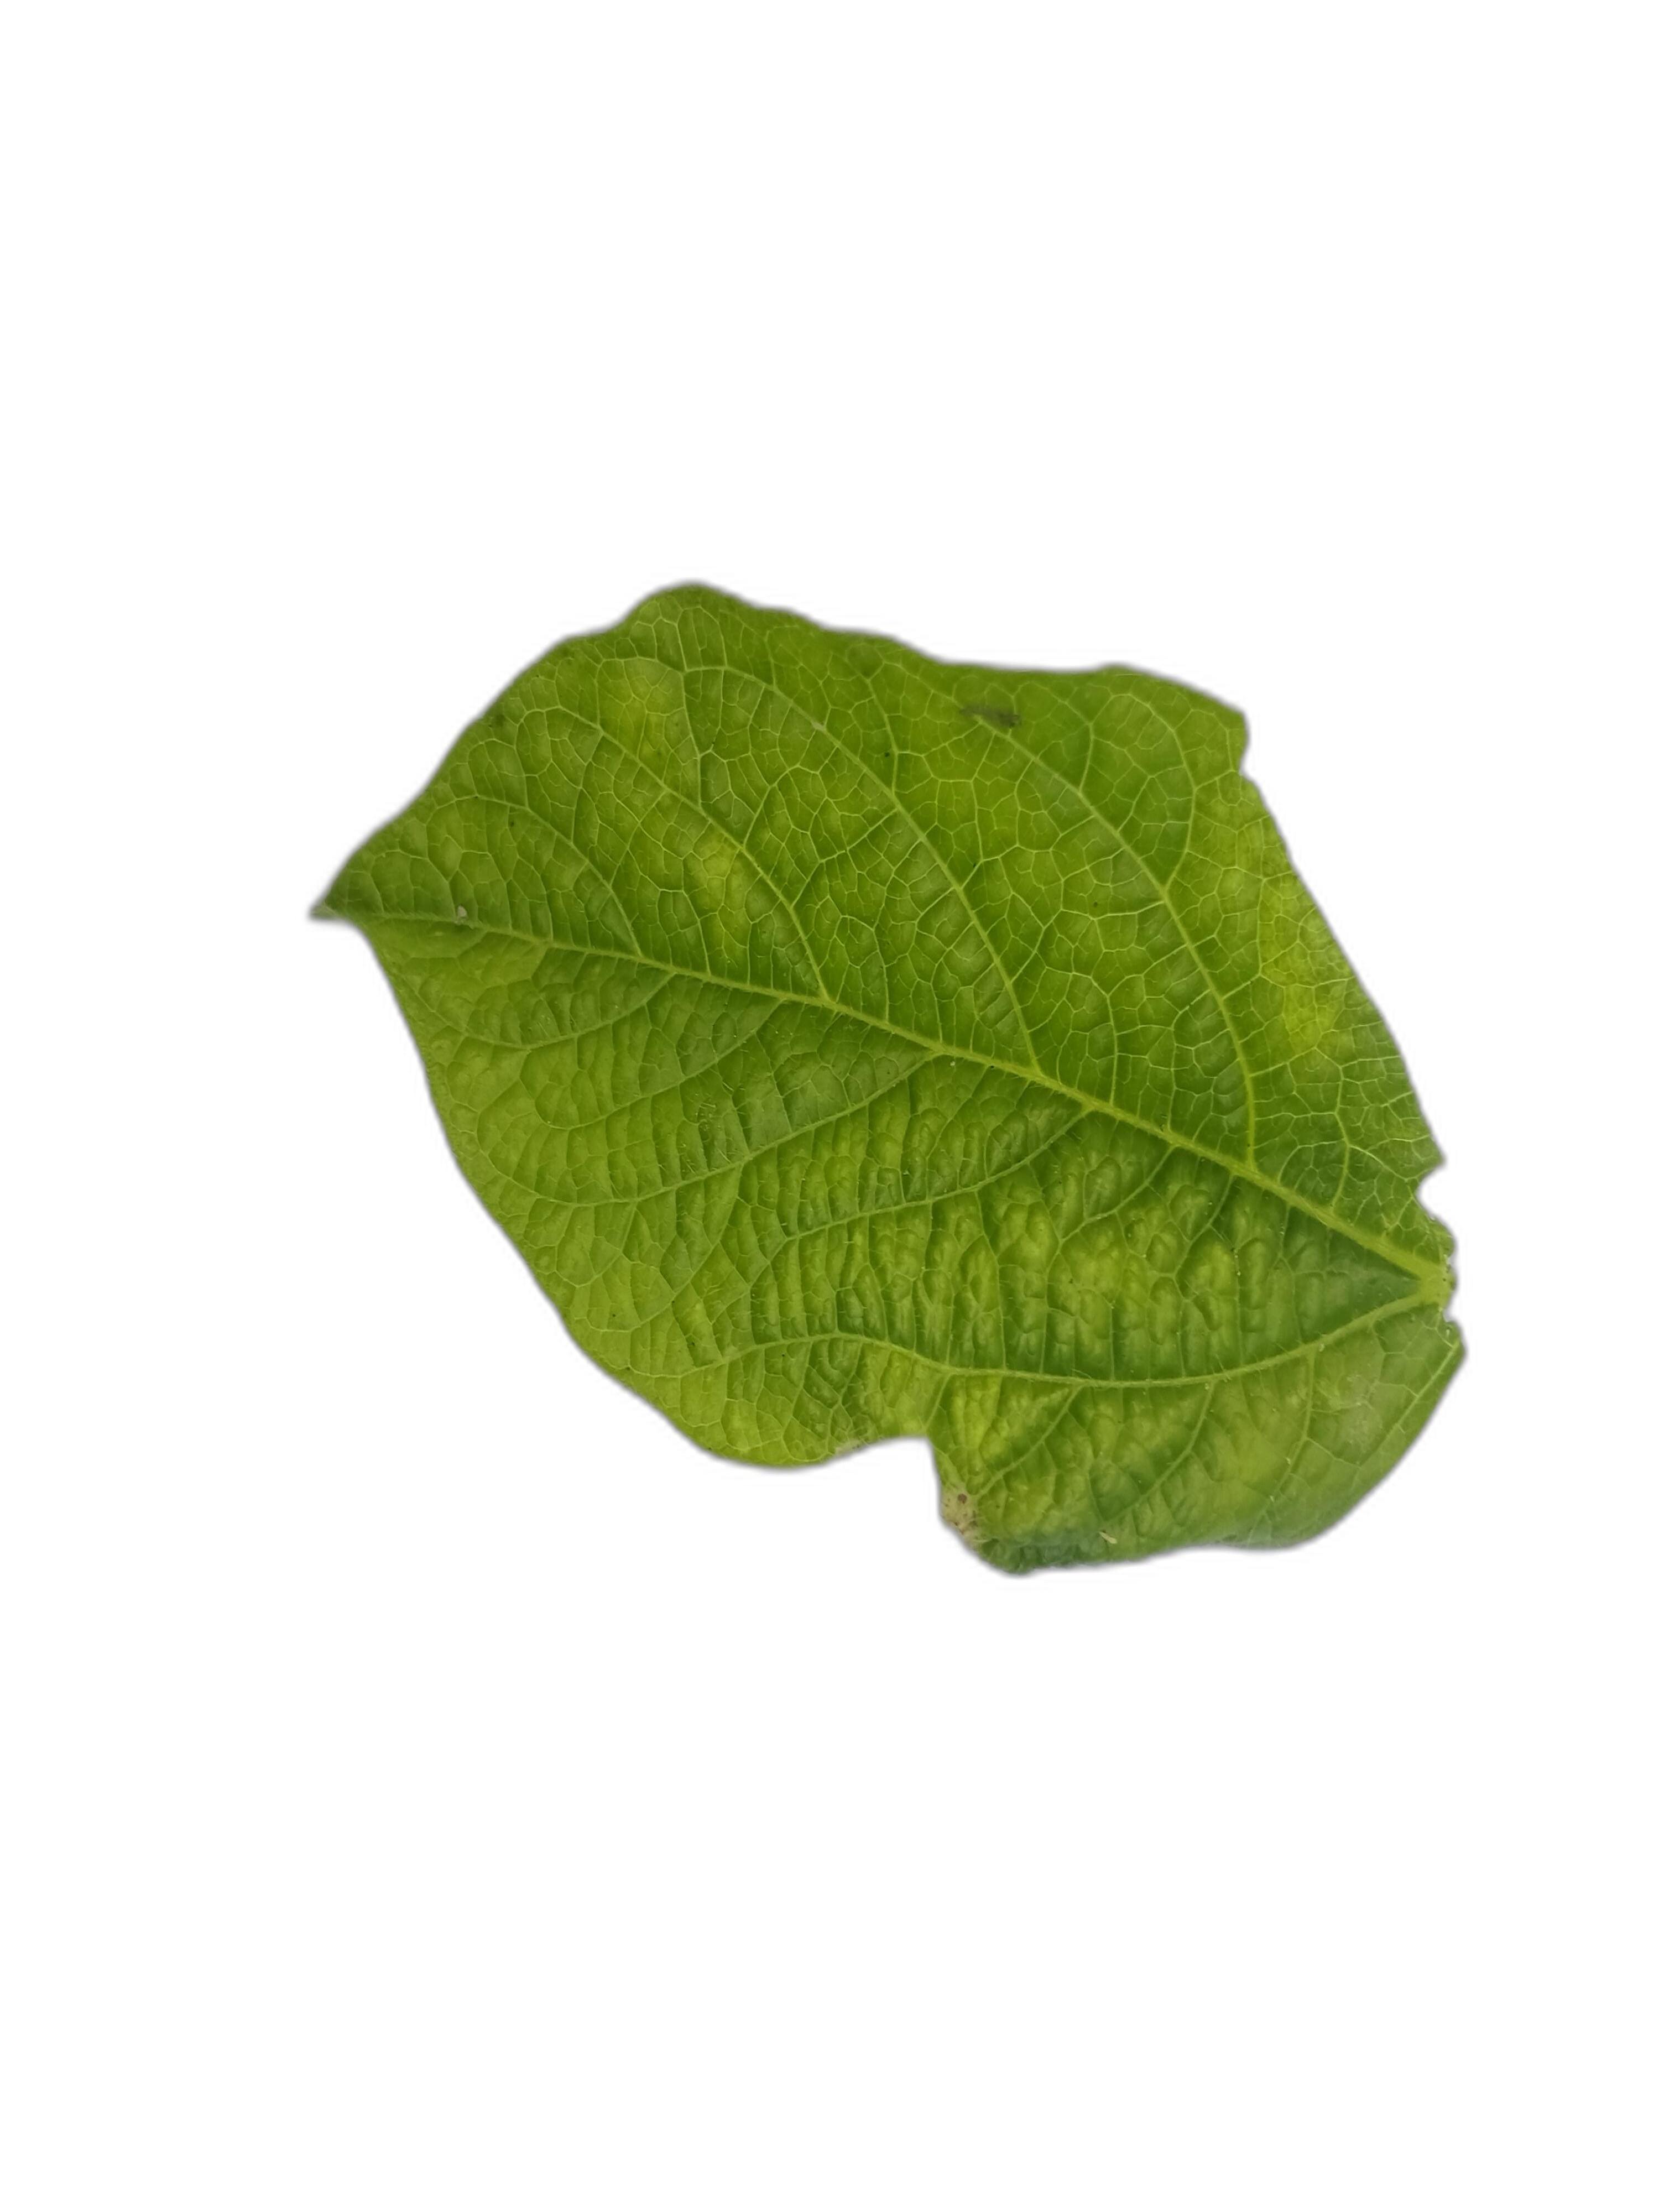
Label: Leaf Crinkle